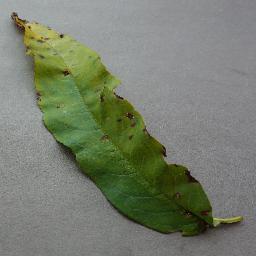
Label: Peach___Bacterial_spot